History of geology

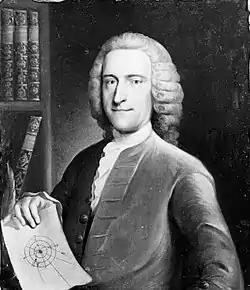
A portrait of Whiston with a diagram demonstrating his theories of cometary catastrophism best described in "A New Theory of the Earth"

The history of geology is concerned with the development of the natural science of geology. Geology is the scientific study of the origin, history, and structure of the Earth.